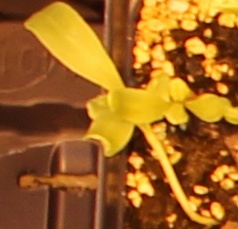
Label: Sugar beet